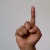
The image shows a hand gesture representing the letter 'D' in Indian Sign Language.